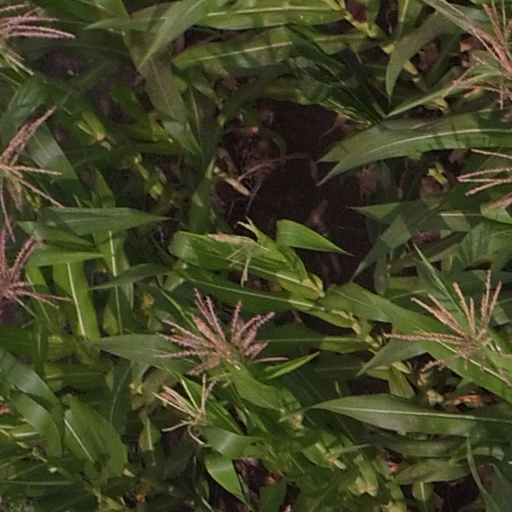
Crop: maize; corn